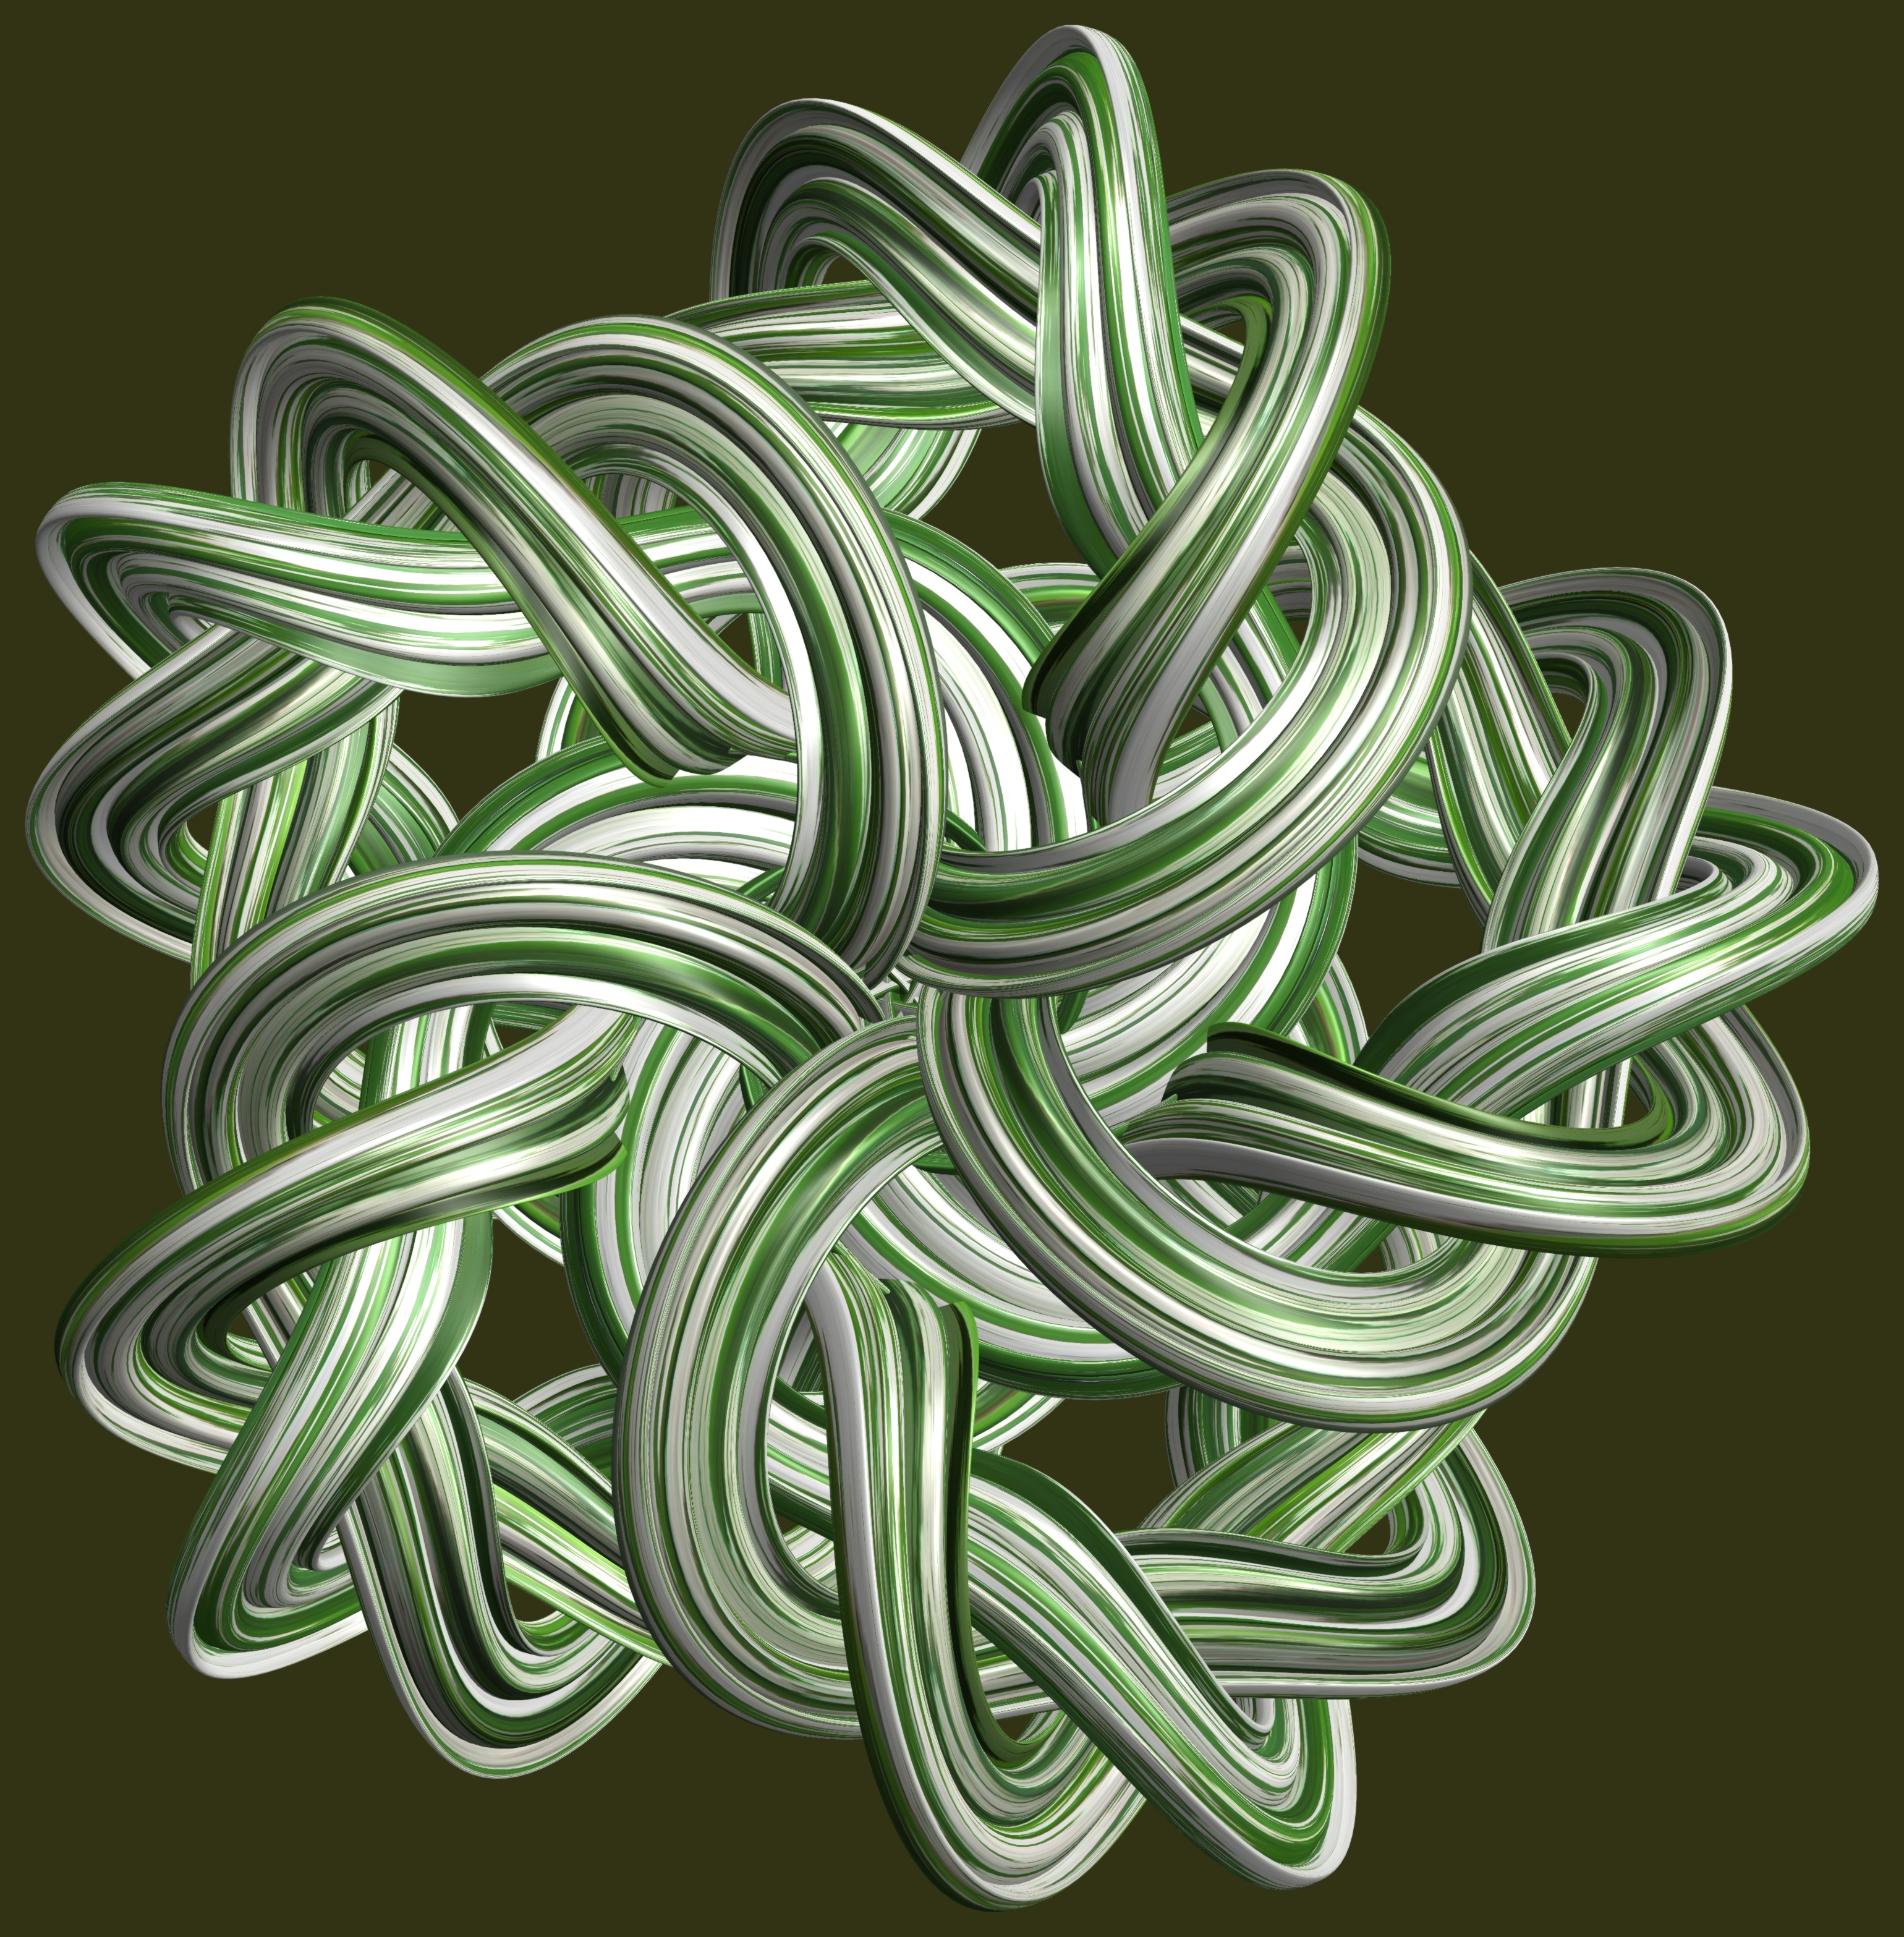
branch, structure, plant, texture, leaf, spiral, flower, pattern, green, cool image, design, symmetry, 3d, graphic, knot, torus, mathematica, cg, parametricplot3d, code, program, algorithm, mapping, land plant